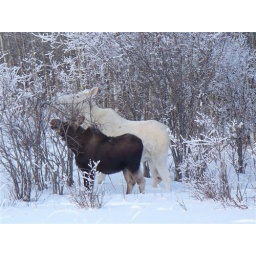
Albino moose spotted on side of road in Quebec , Canada.